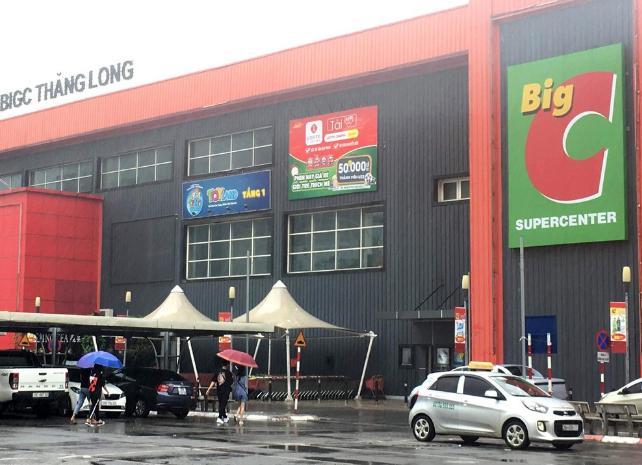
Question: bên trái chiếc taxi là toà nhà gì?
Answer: bên trái chiếc taxi là siêu thị bigc